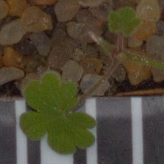
Label: smallflowered_cranesbill